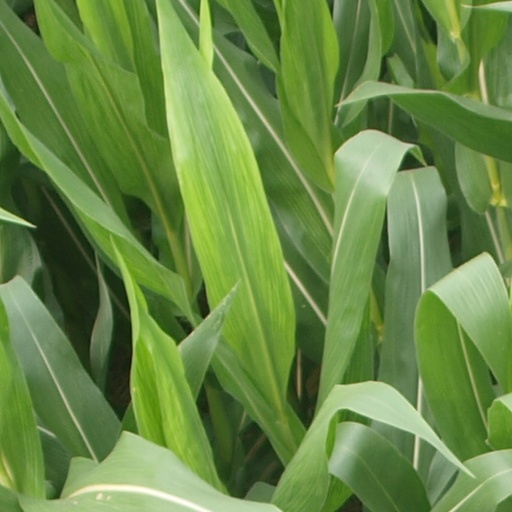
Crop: maize; corn